Forever Flows

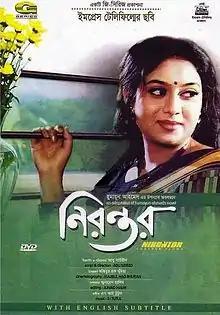

Nirontor (in English as Forever Flows) is a 2006 Bangladeshi drama film directed by Abu Sayeed. It stars Dolly Johur, Jayanta Chattopadhyay, Amirul Haque Chowdhury, Litu Anam and Shilpi Sarkar Apu. It was Bangladesh's submission to the 79th Academy Awards for the Academy Award for Best Foreign Language Film, but was not accepted as a nominee.